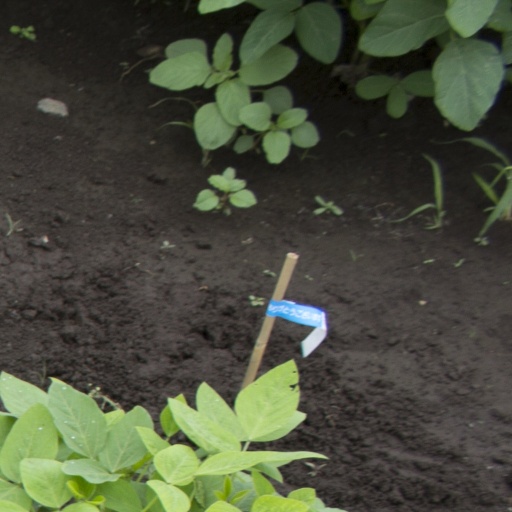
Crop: soybean